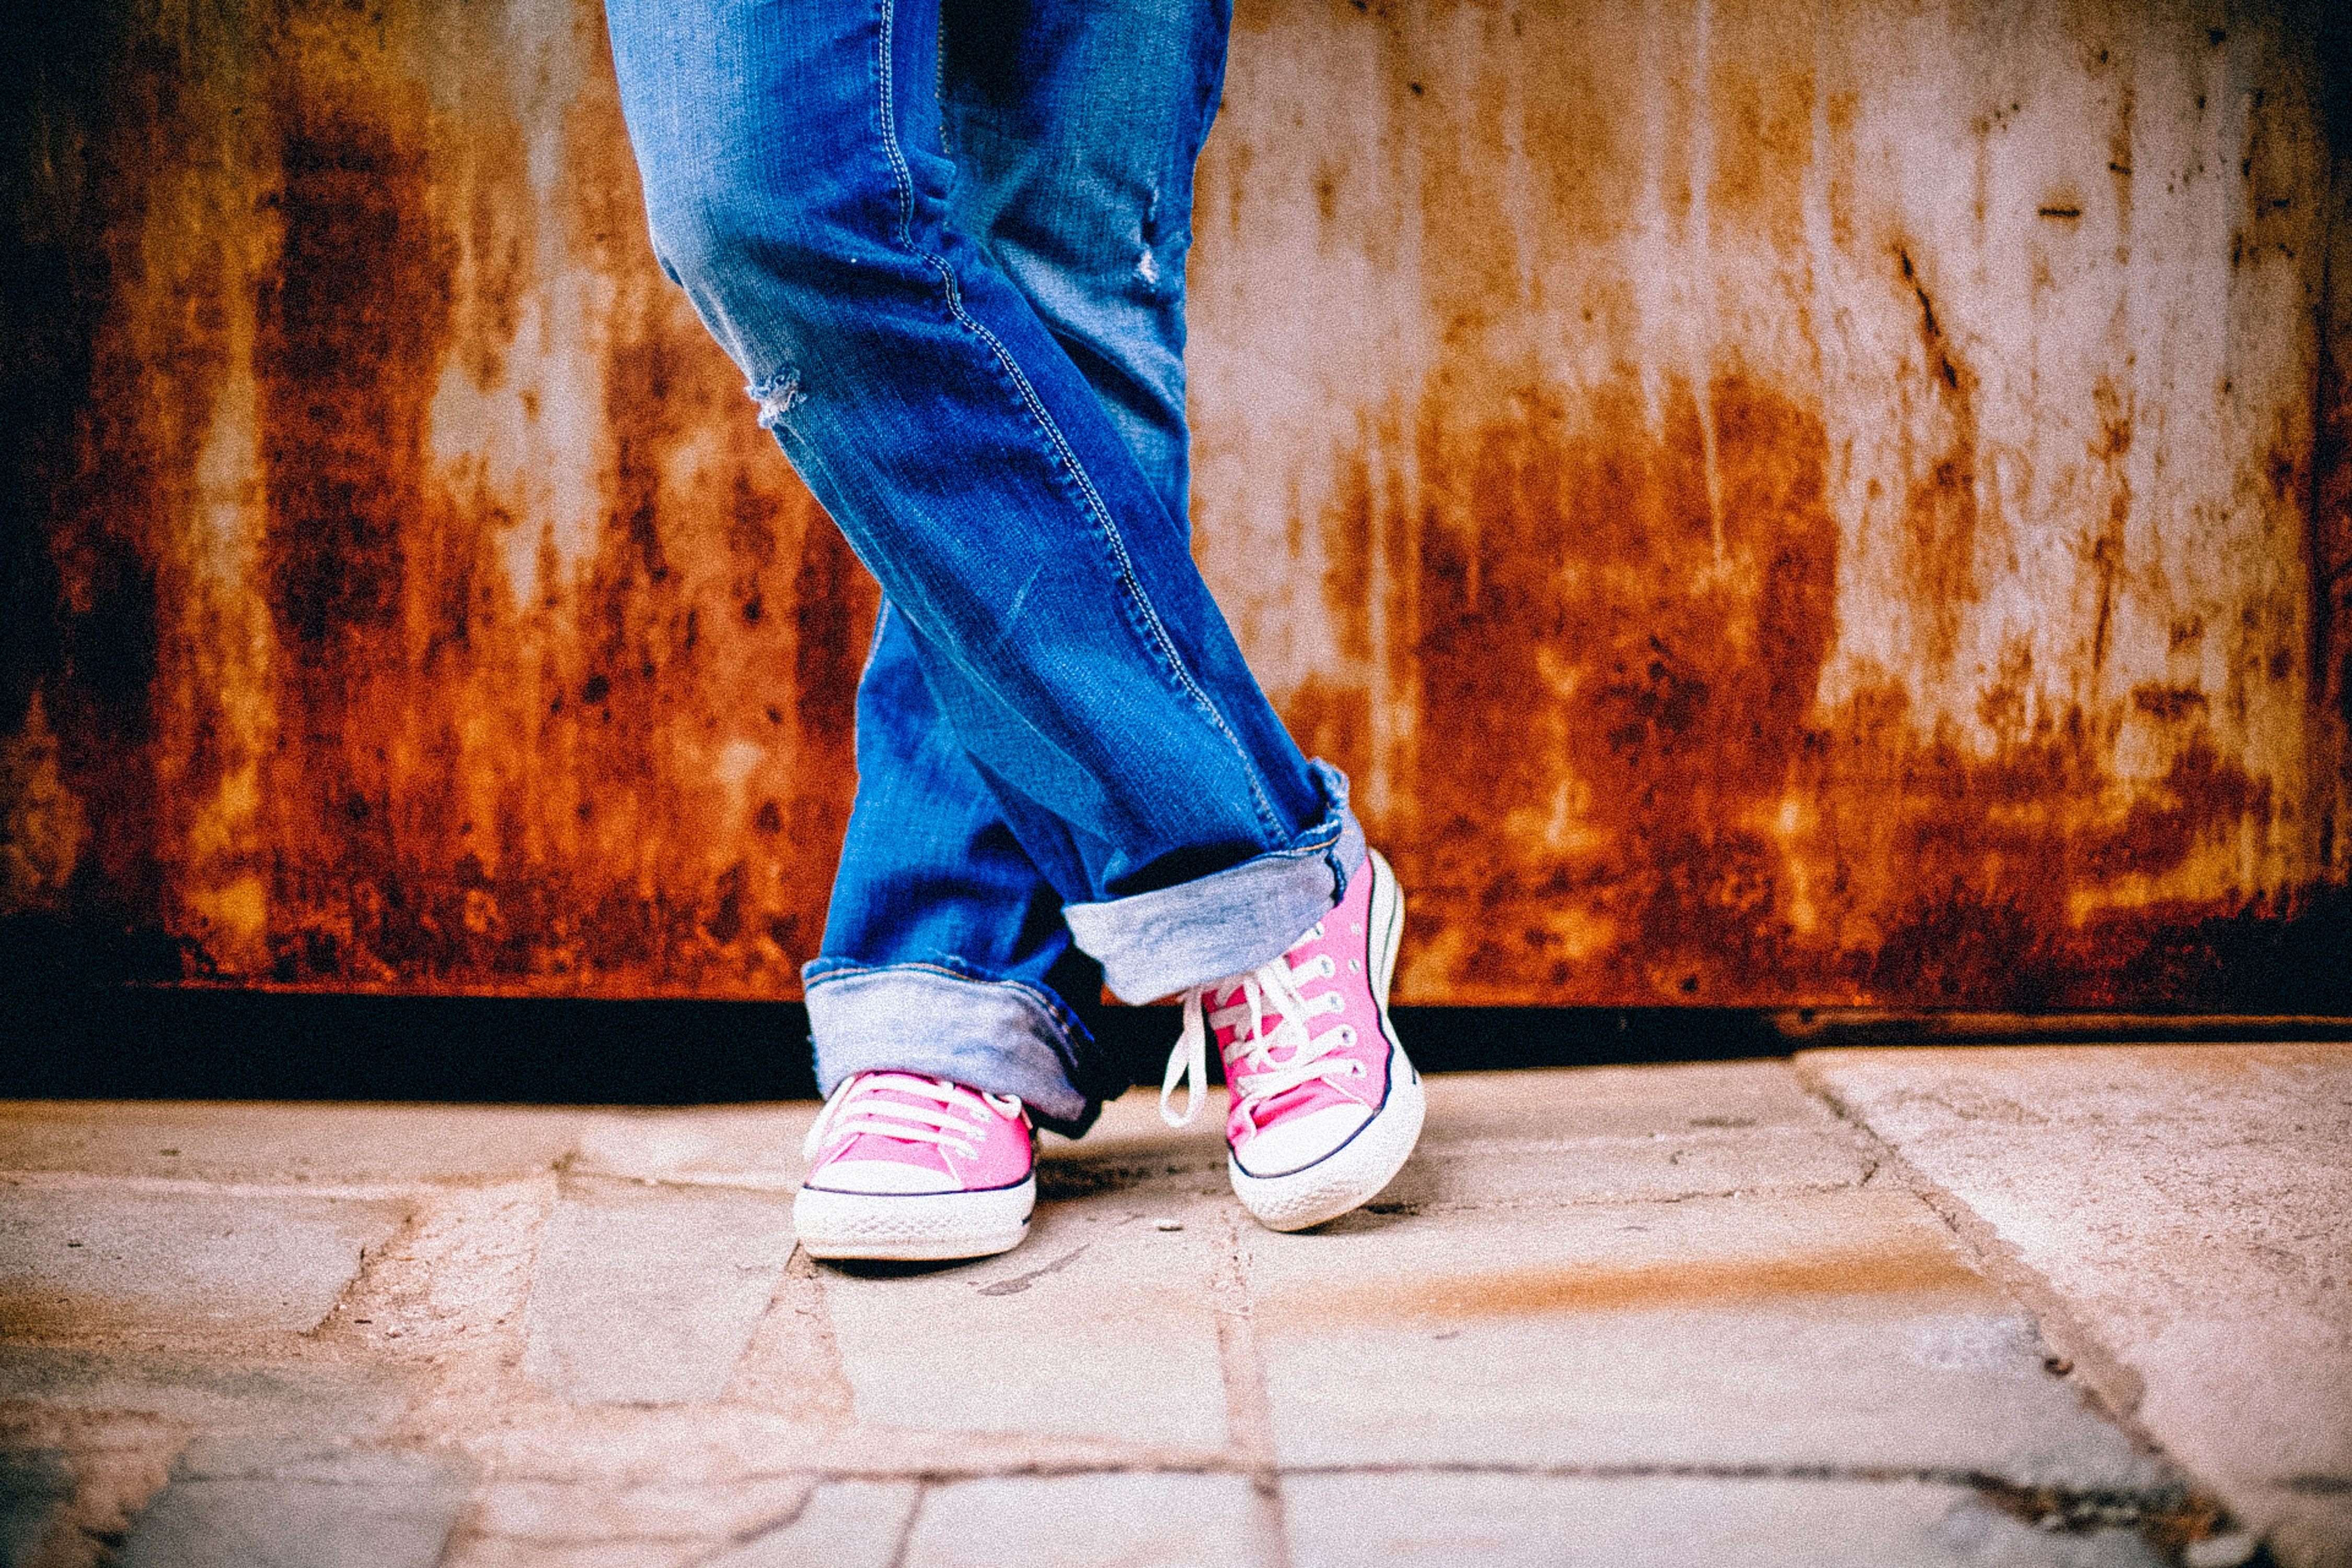
girl, woman, photography, feet, urban, standing, waiting, young, jeans, spring, red, color, fashion, blue, cool, legs, sneakers, footwear, photograph, crossed, teen, emotion, girly, pink shoes, laceup shoes